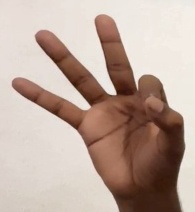
ASL sign: 9